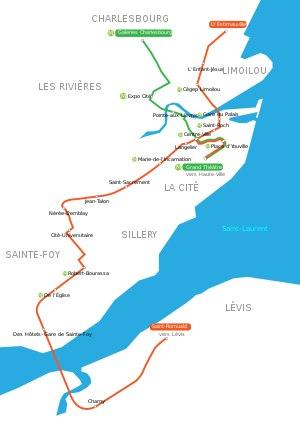
Le tramway de Québec est un train léger sur rail ayant existé de 1897 à 1948 à Québec et dont le retour est planifié pour 2026.